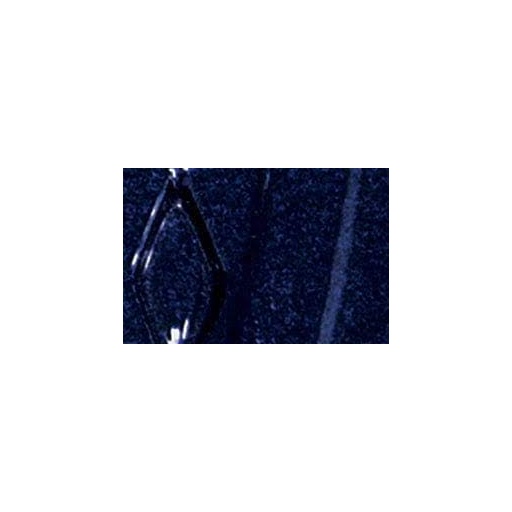
Iron Strike - Warming Shelves, Midnight Blue, CI2500 WS-CI252
Brand: IronStrike
Category: Home & Garden > Fireplace & Wood Stove Accessories > Log Rack & Carrier Accessories > Adjustable Shelves